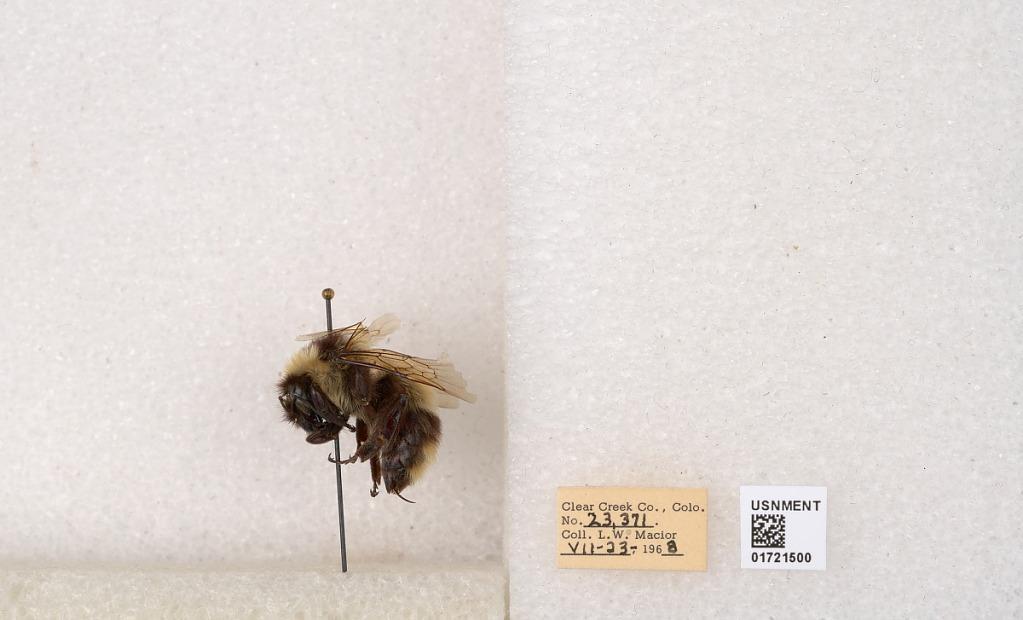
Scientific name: Bombus kirbyellus
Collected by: L. Macior
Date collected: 1968-7-23
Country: United States
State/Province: Colorado
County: Clear Creek
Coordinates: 39.6891, -105.644